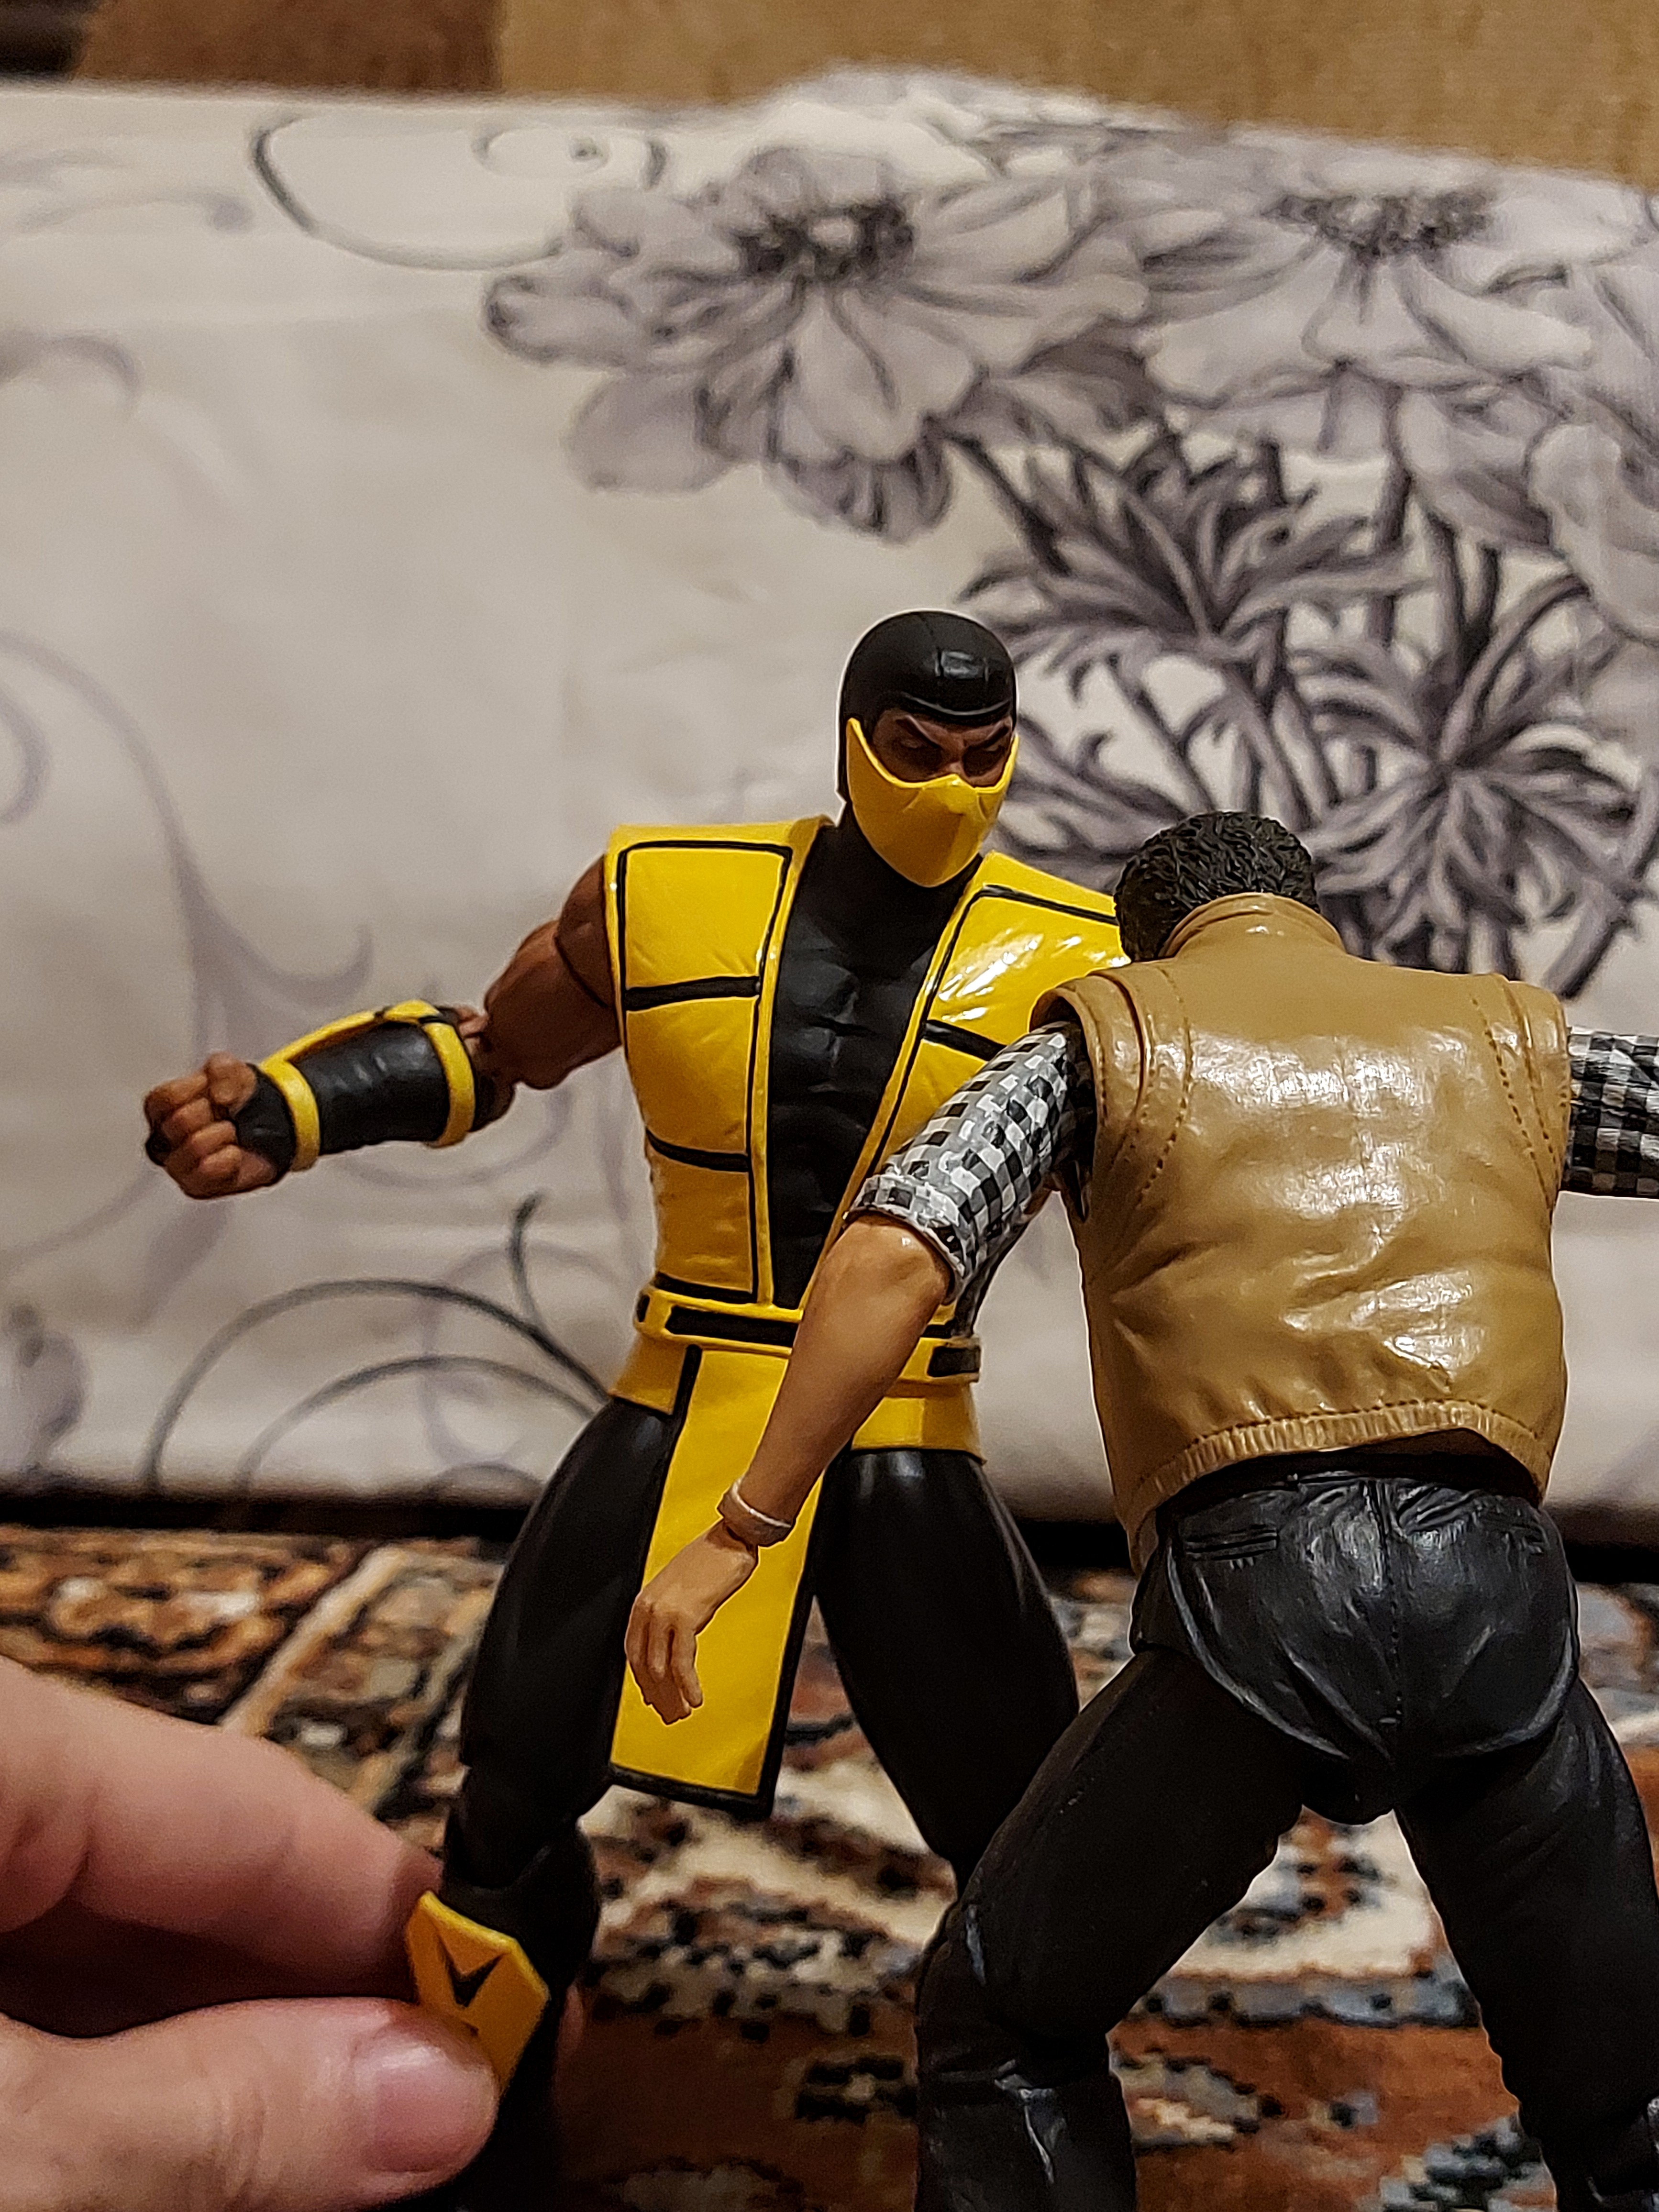
scorpion, storm, collectibles, hat, sleeve, gesture, yellow, headgear, thigh, sunglasses, personal protective equipment, art, helmet, human leg, street fashion, fictional character, artist, font, costume, uniform, belt, cowboy hat, toy, recreation, action figure, fiction, sitting, eyewear, fun, fashion accessory, painting, visual arts, illustration, animation, figurine